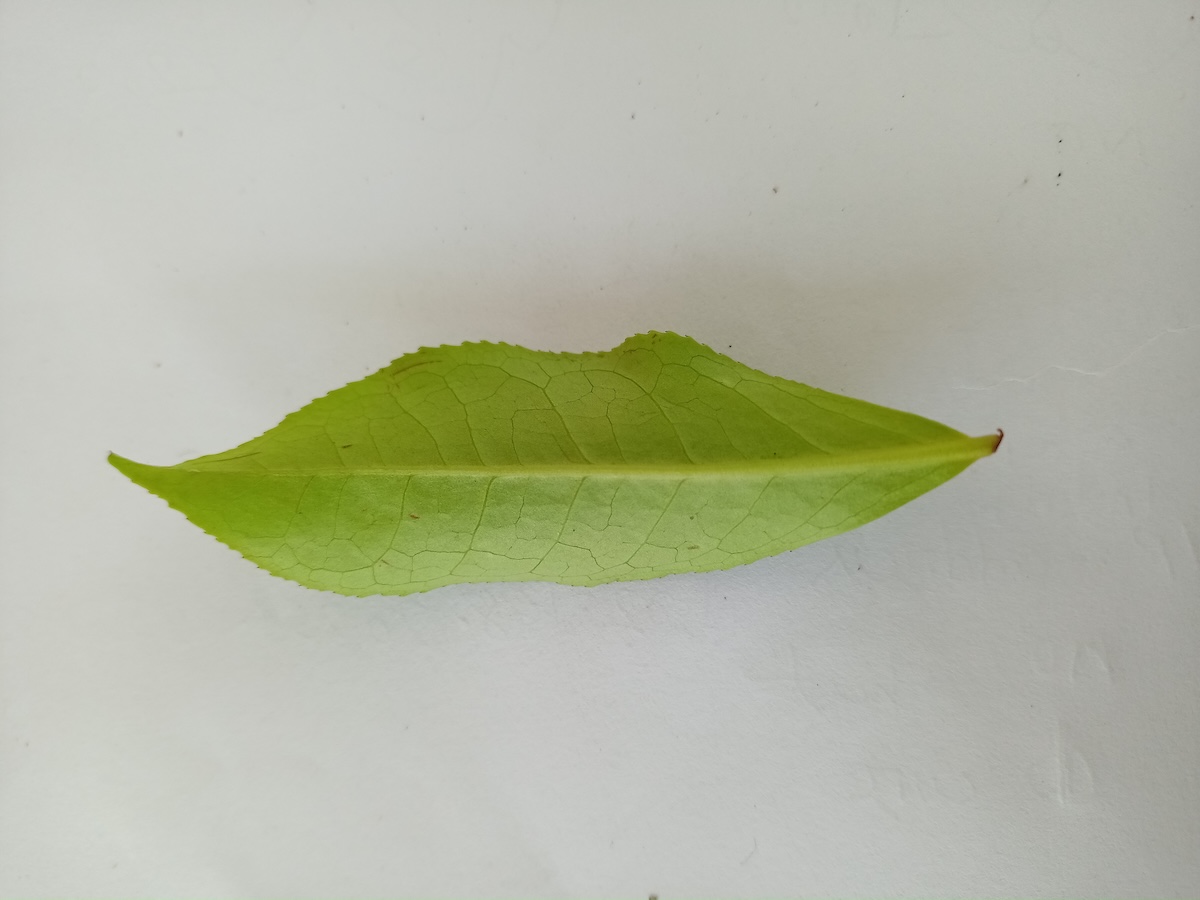
Label: Healthy leaf